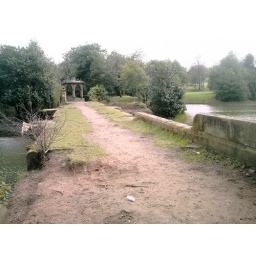
The bridge over Stanley park lake